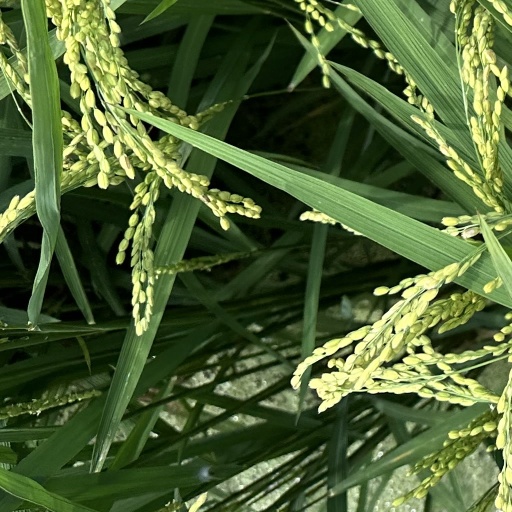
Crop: rice